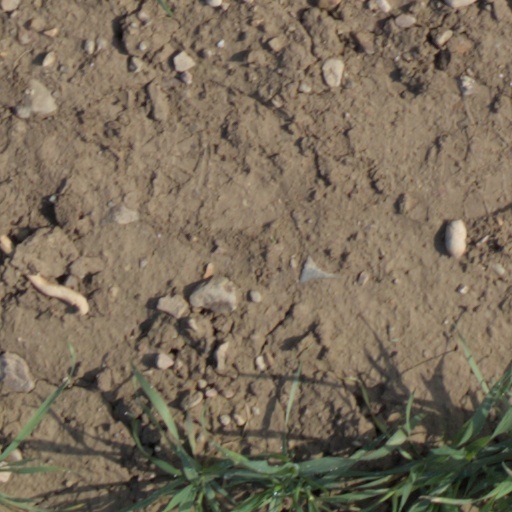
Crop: wheat